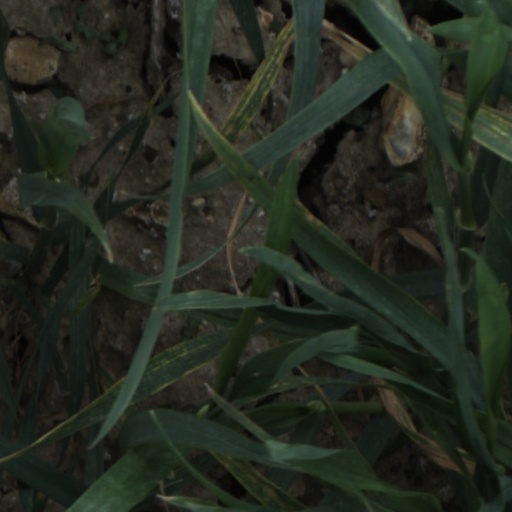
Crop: wheat